Angola

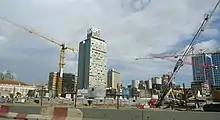
Luanda's construction boom is financed largely by oil and diamonds.

In January 2020, a leak of government documents known as the "Luanda Leaks" showed that U.S. consulting companies such as Boston Consulting Group, McKinsey & Company, and PricewaterhouseCoopers had helped members of the family of former President José Eduardo dos Santos (especially his daughter Isabel dos Santos) corruptly run Sonangol for their own personal profit, helping them use the company's revenues to fund vanity projects in France and Switzerland. After further revelations in the Pandora Papers, former generals Dias and do Nascimento and former presidential advisers were also accused of misappropriating significant public funds for personal benefit.